Planica 1936

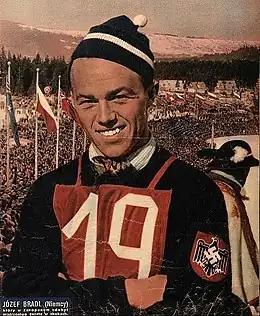
Josef Bradl became the first man in history perform a standing jump over 100 metres and won the competition.

Four competitors from Norway who were chosen to compete boycotted the event. They objected because the hill was bigger than allowed at the time. They demanded a hill rearrangement to the K80 standard. When negotiation with the organizers failed, they left the event the middle of the trial round and under the leadership of Sigmund Ruud.